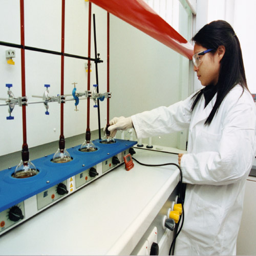
test on food conducting in the laboratory